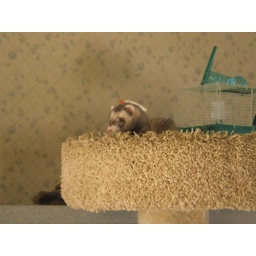
Natasha in the cat tree